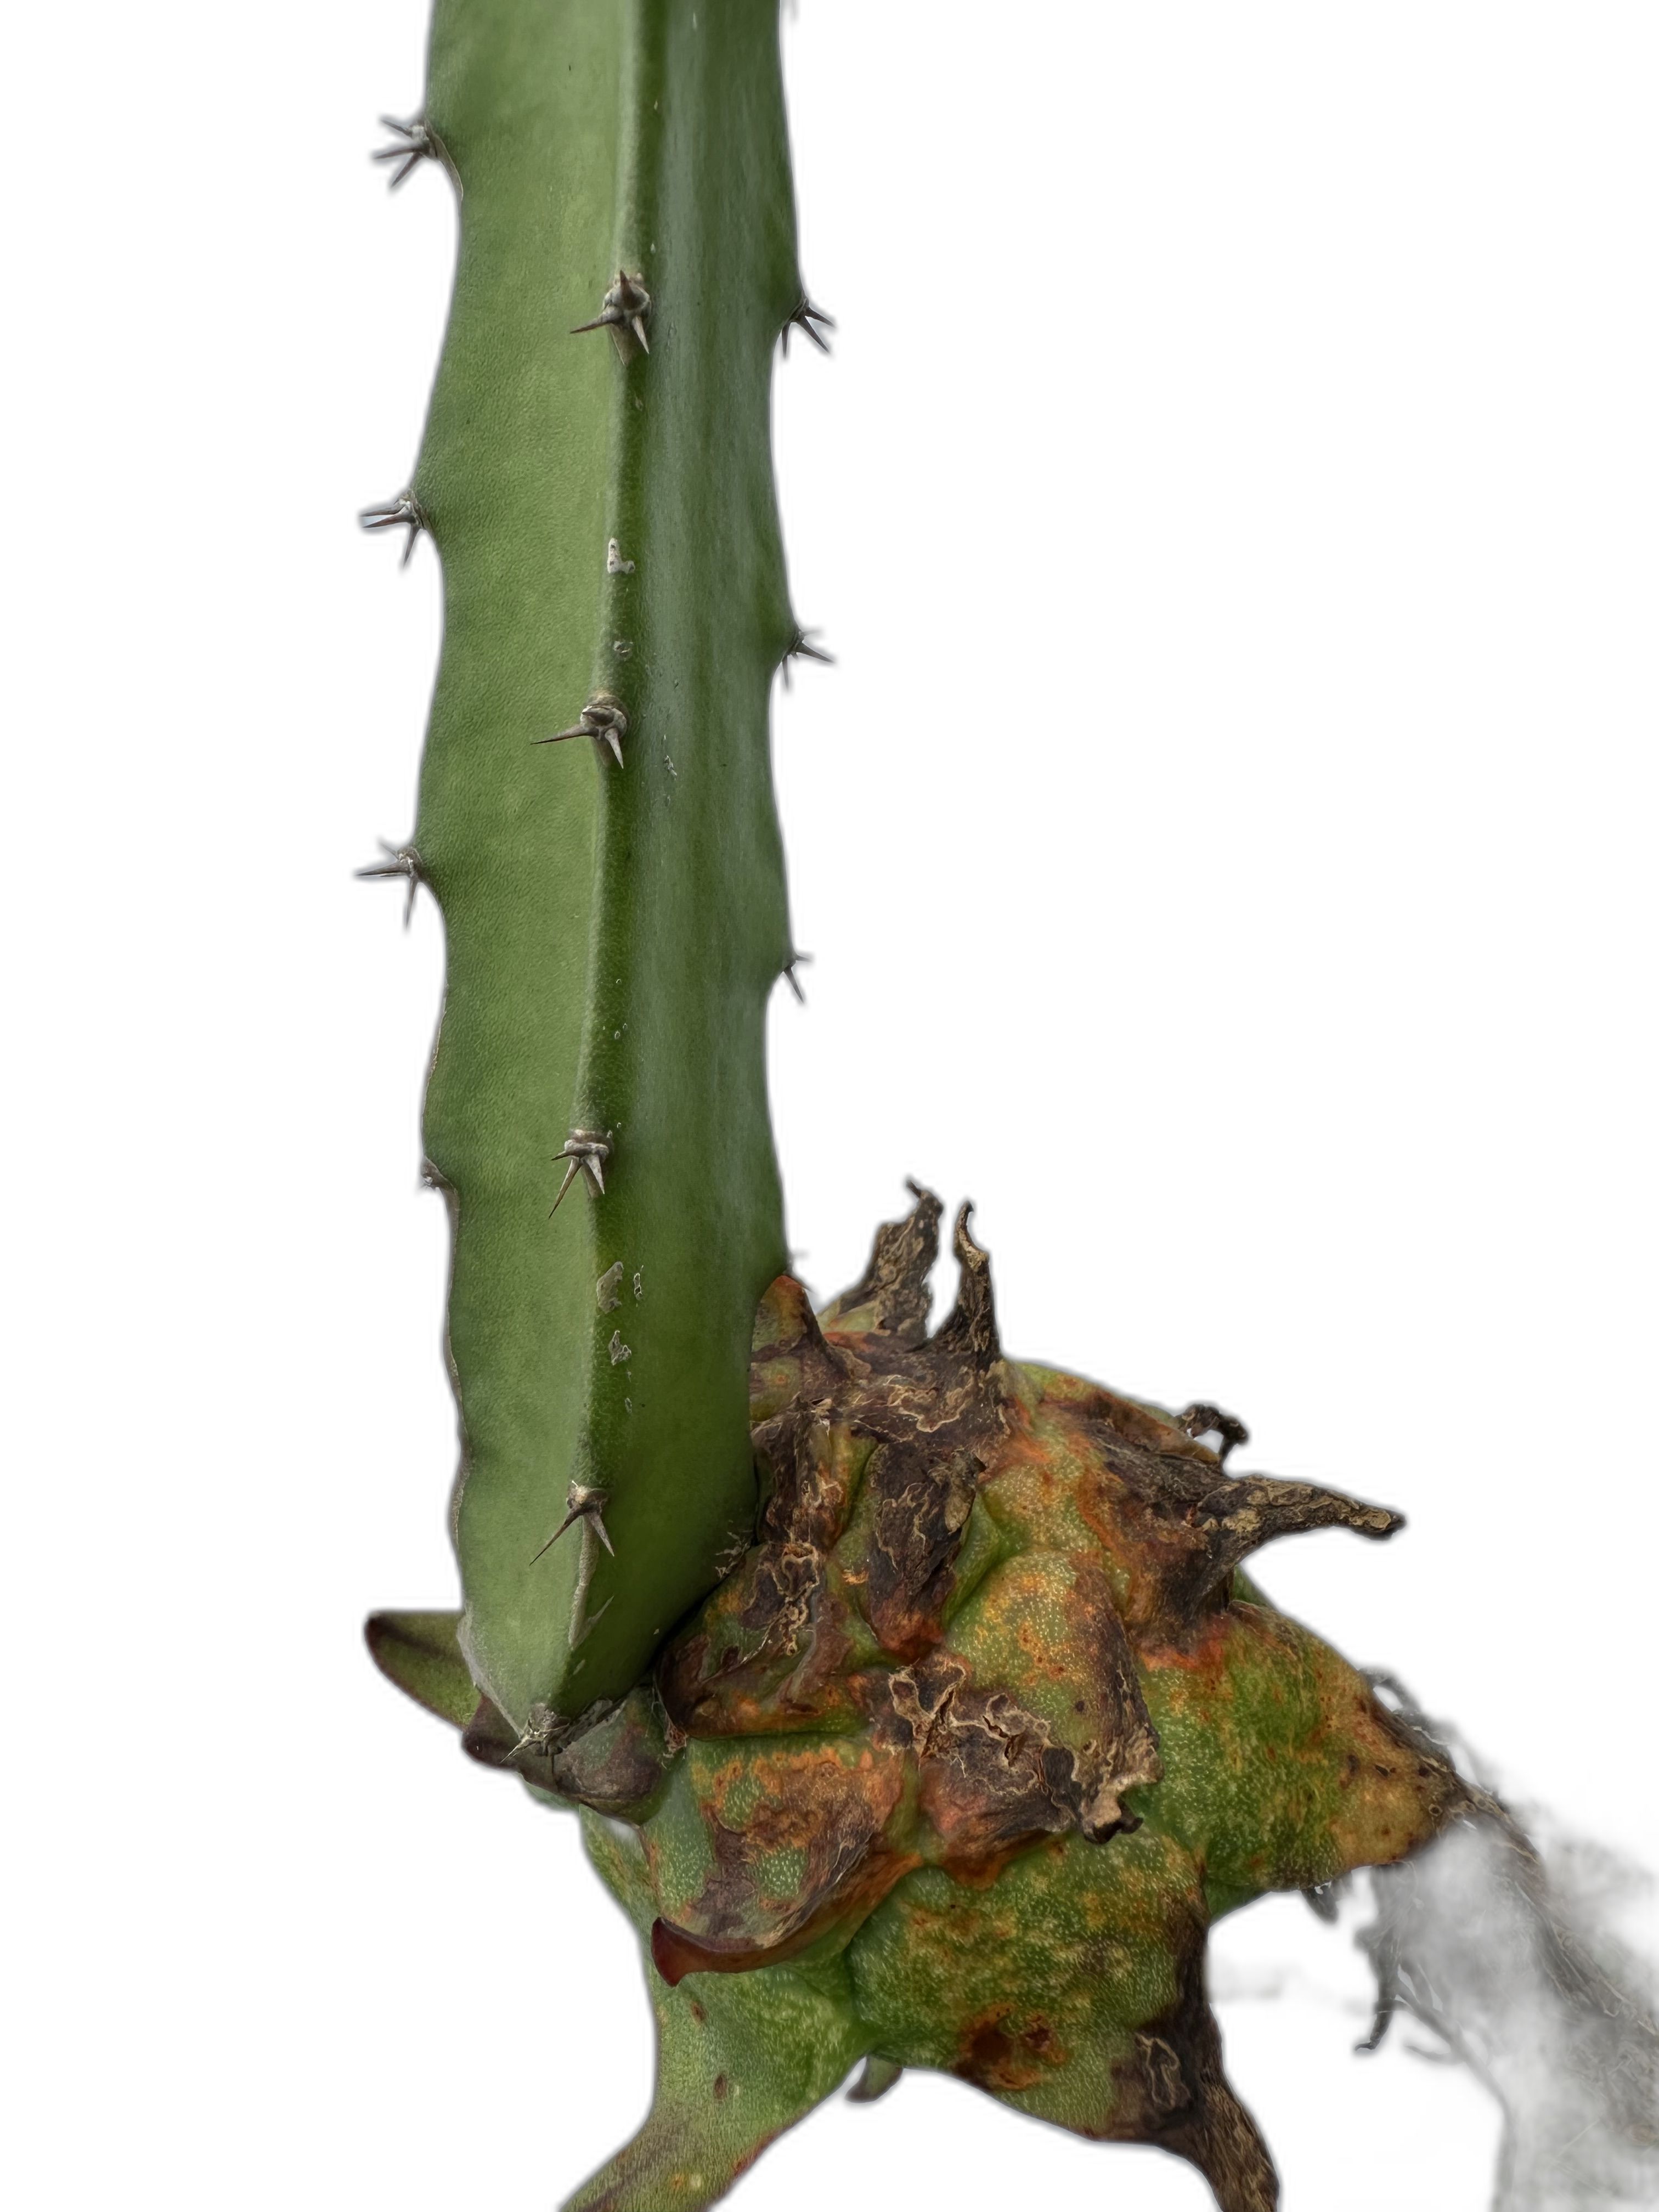
Label: Bad fruit